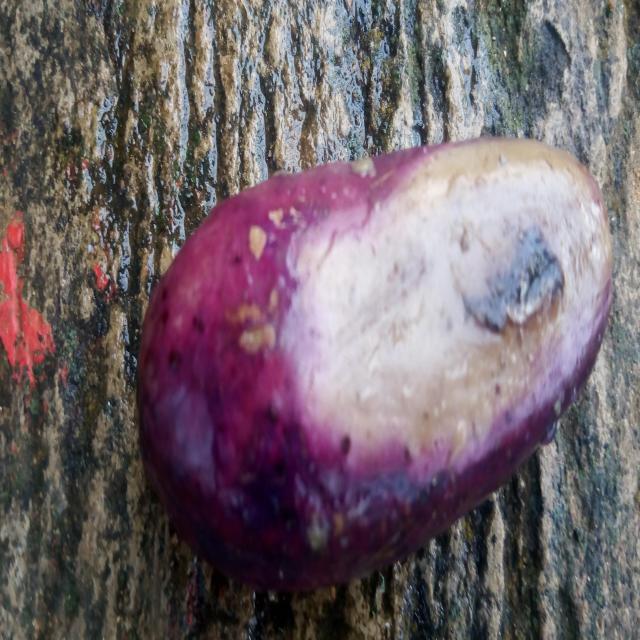
Plum grade: unaffected